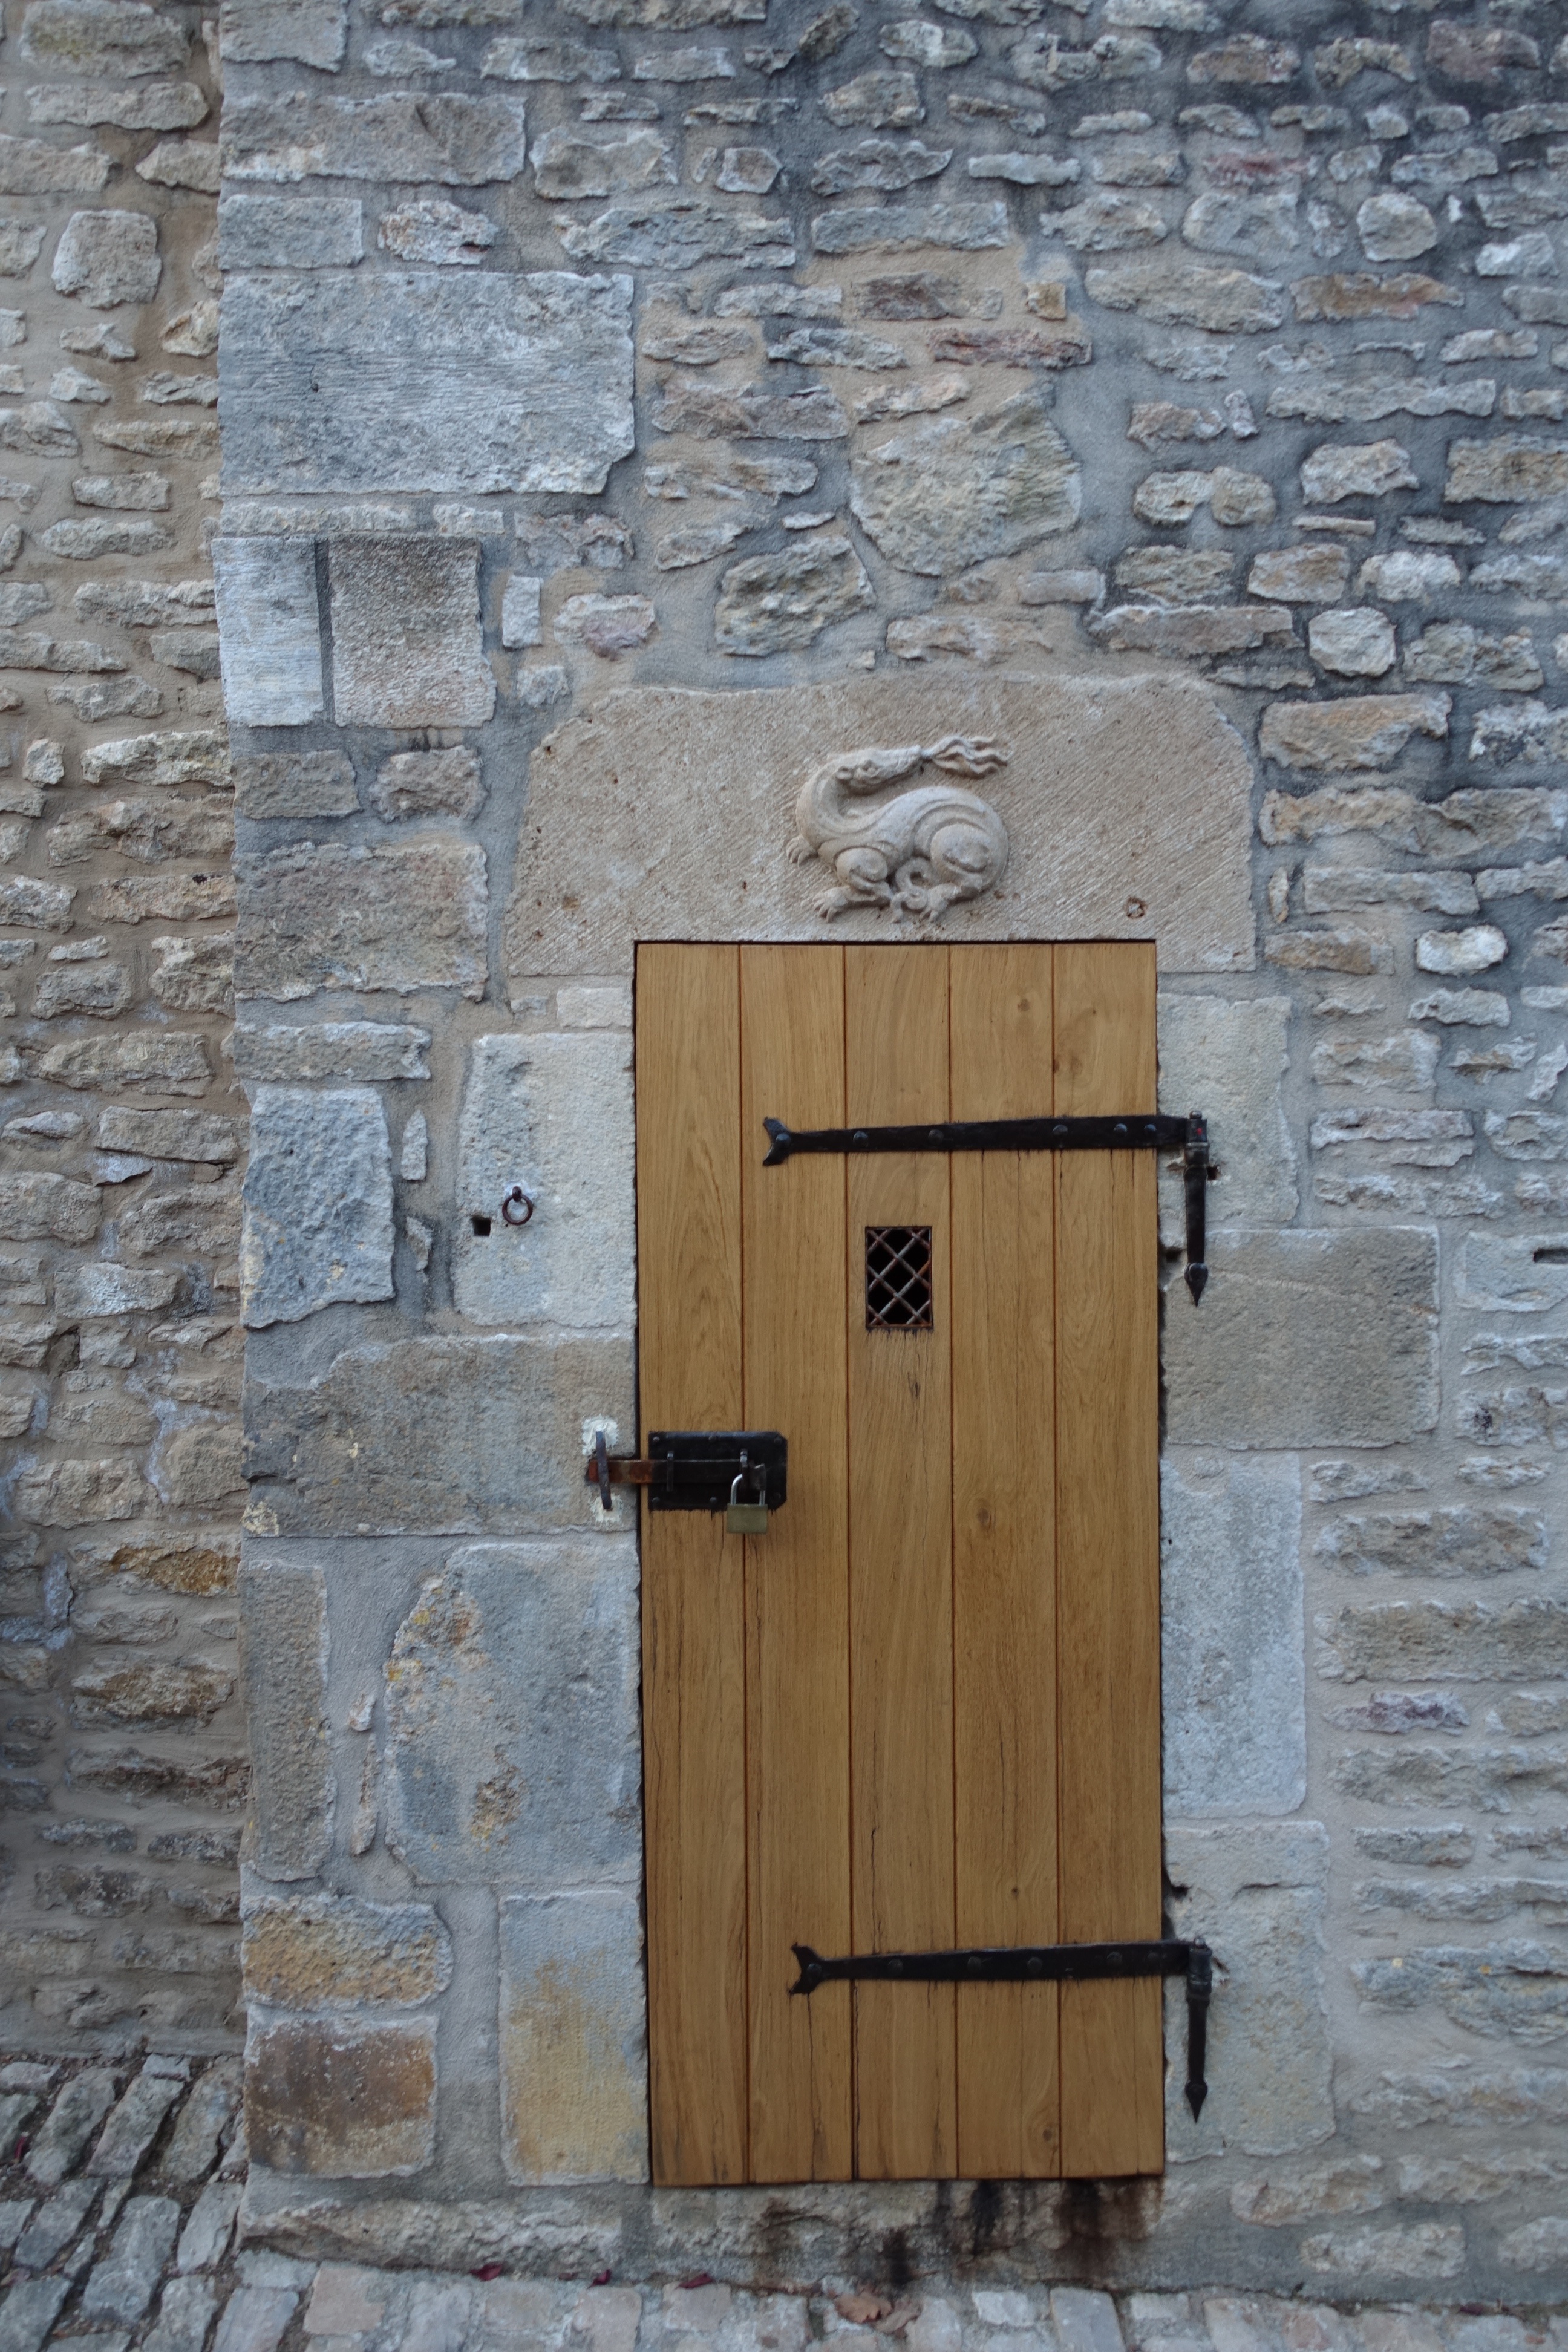
wood, window, wall, village, france, facade, door, pierre, entry, former, old houses, burgundy, man made object